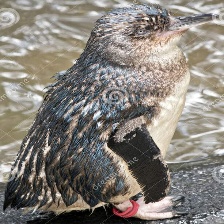
Species: FAIRY PENGUIN
Scientific name: EUDYPTULA MINOR
ImageNet parent category: king_penguin